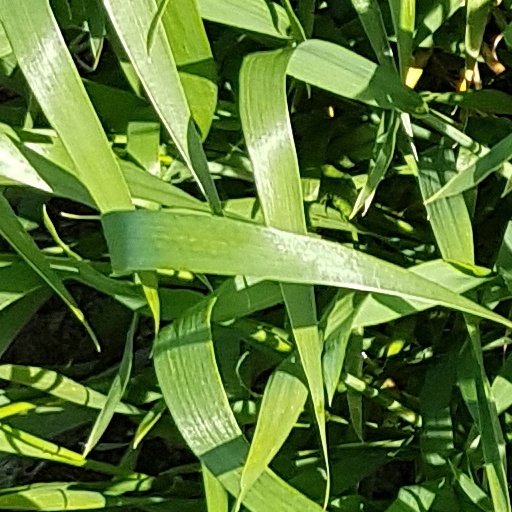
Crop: wheat